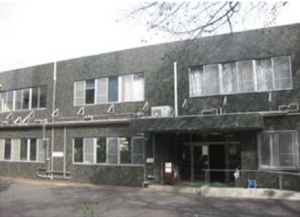
Bureau de la classification des mineurs de Tokyo日本語: 東京少年鑑別所